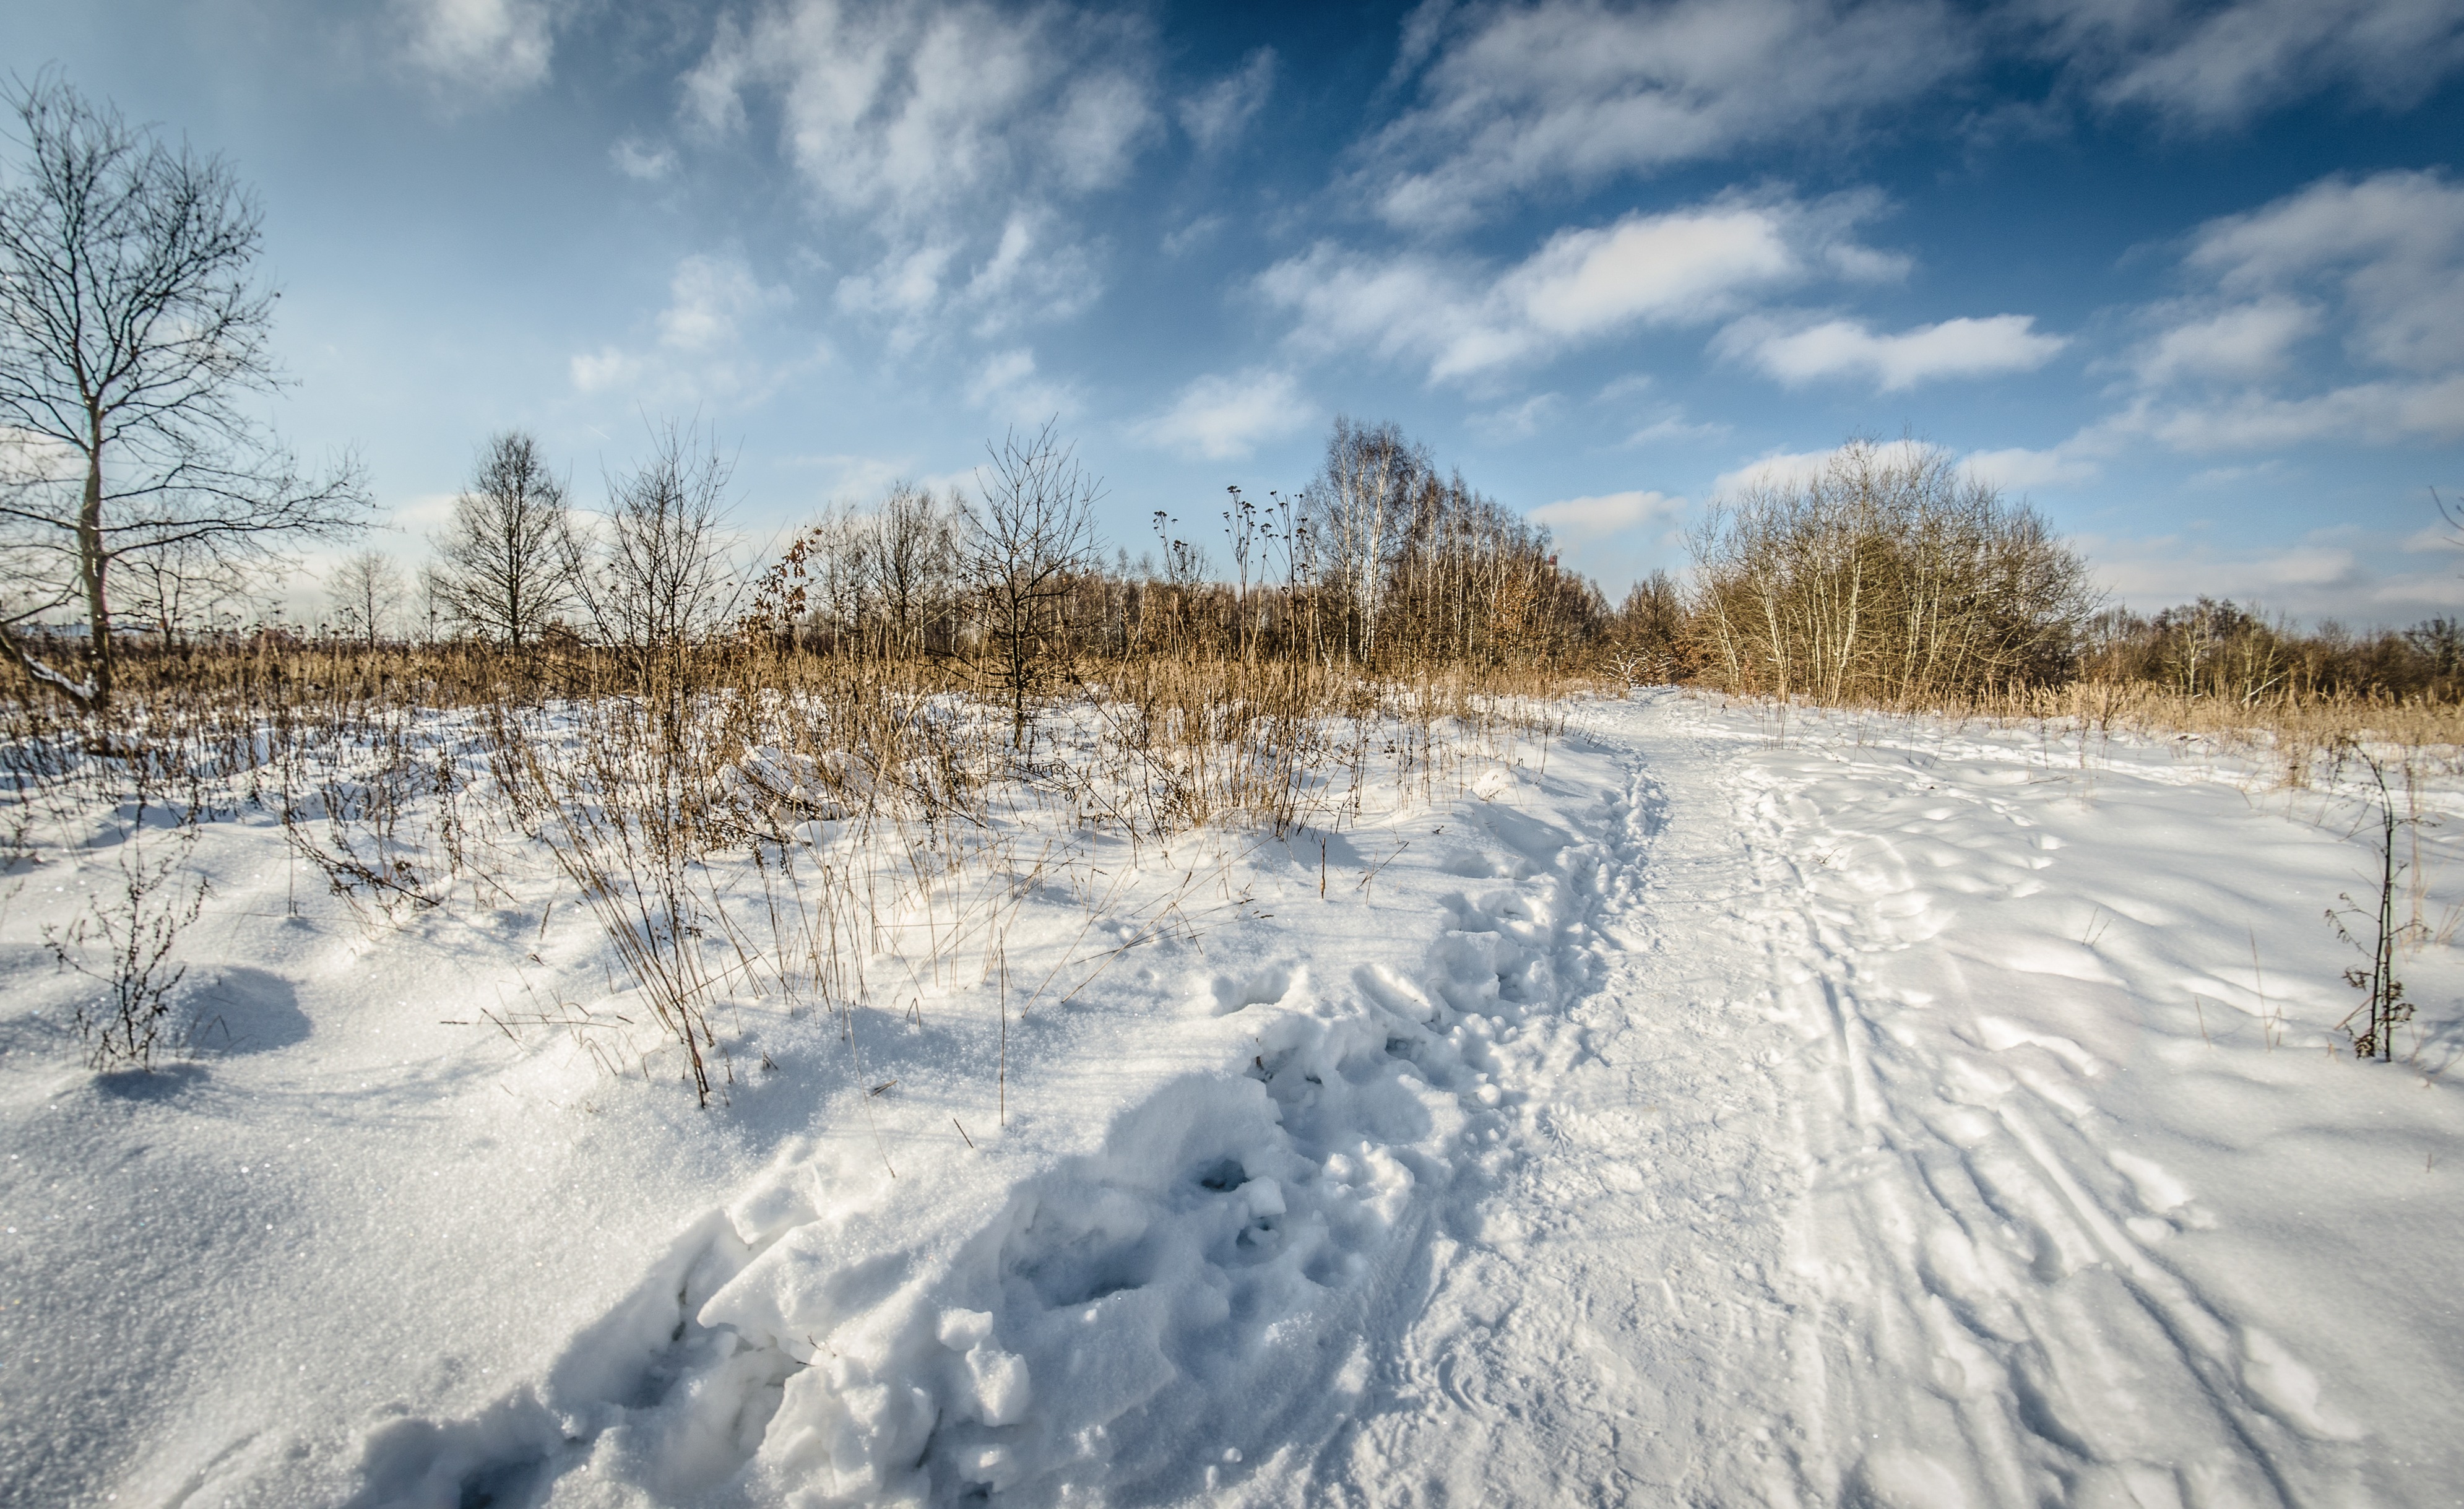
landscape, tree, nature, snow, winter, view, frost, ice, weather, season, habitat, piste, freezing, natural environment, geological phenomenon